Esperantujo

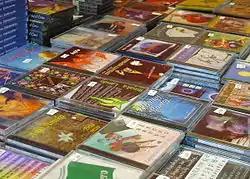
Music in Esperanto

Esperanto literary heritage is the richest and the most diverse of any constructed language. There are over 25,000 Esperanto books (originals and translations) as well as over a hundred regularly distributed Esperanto magazines.